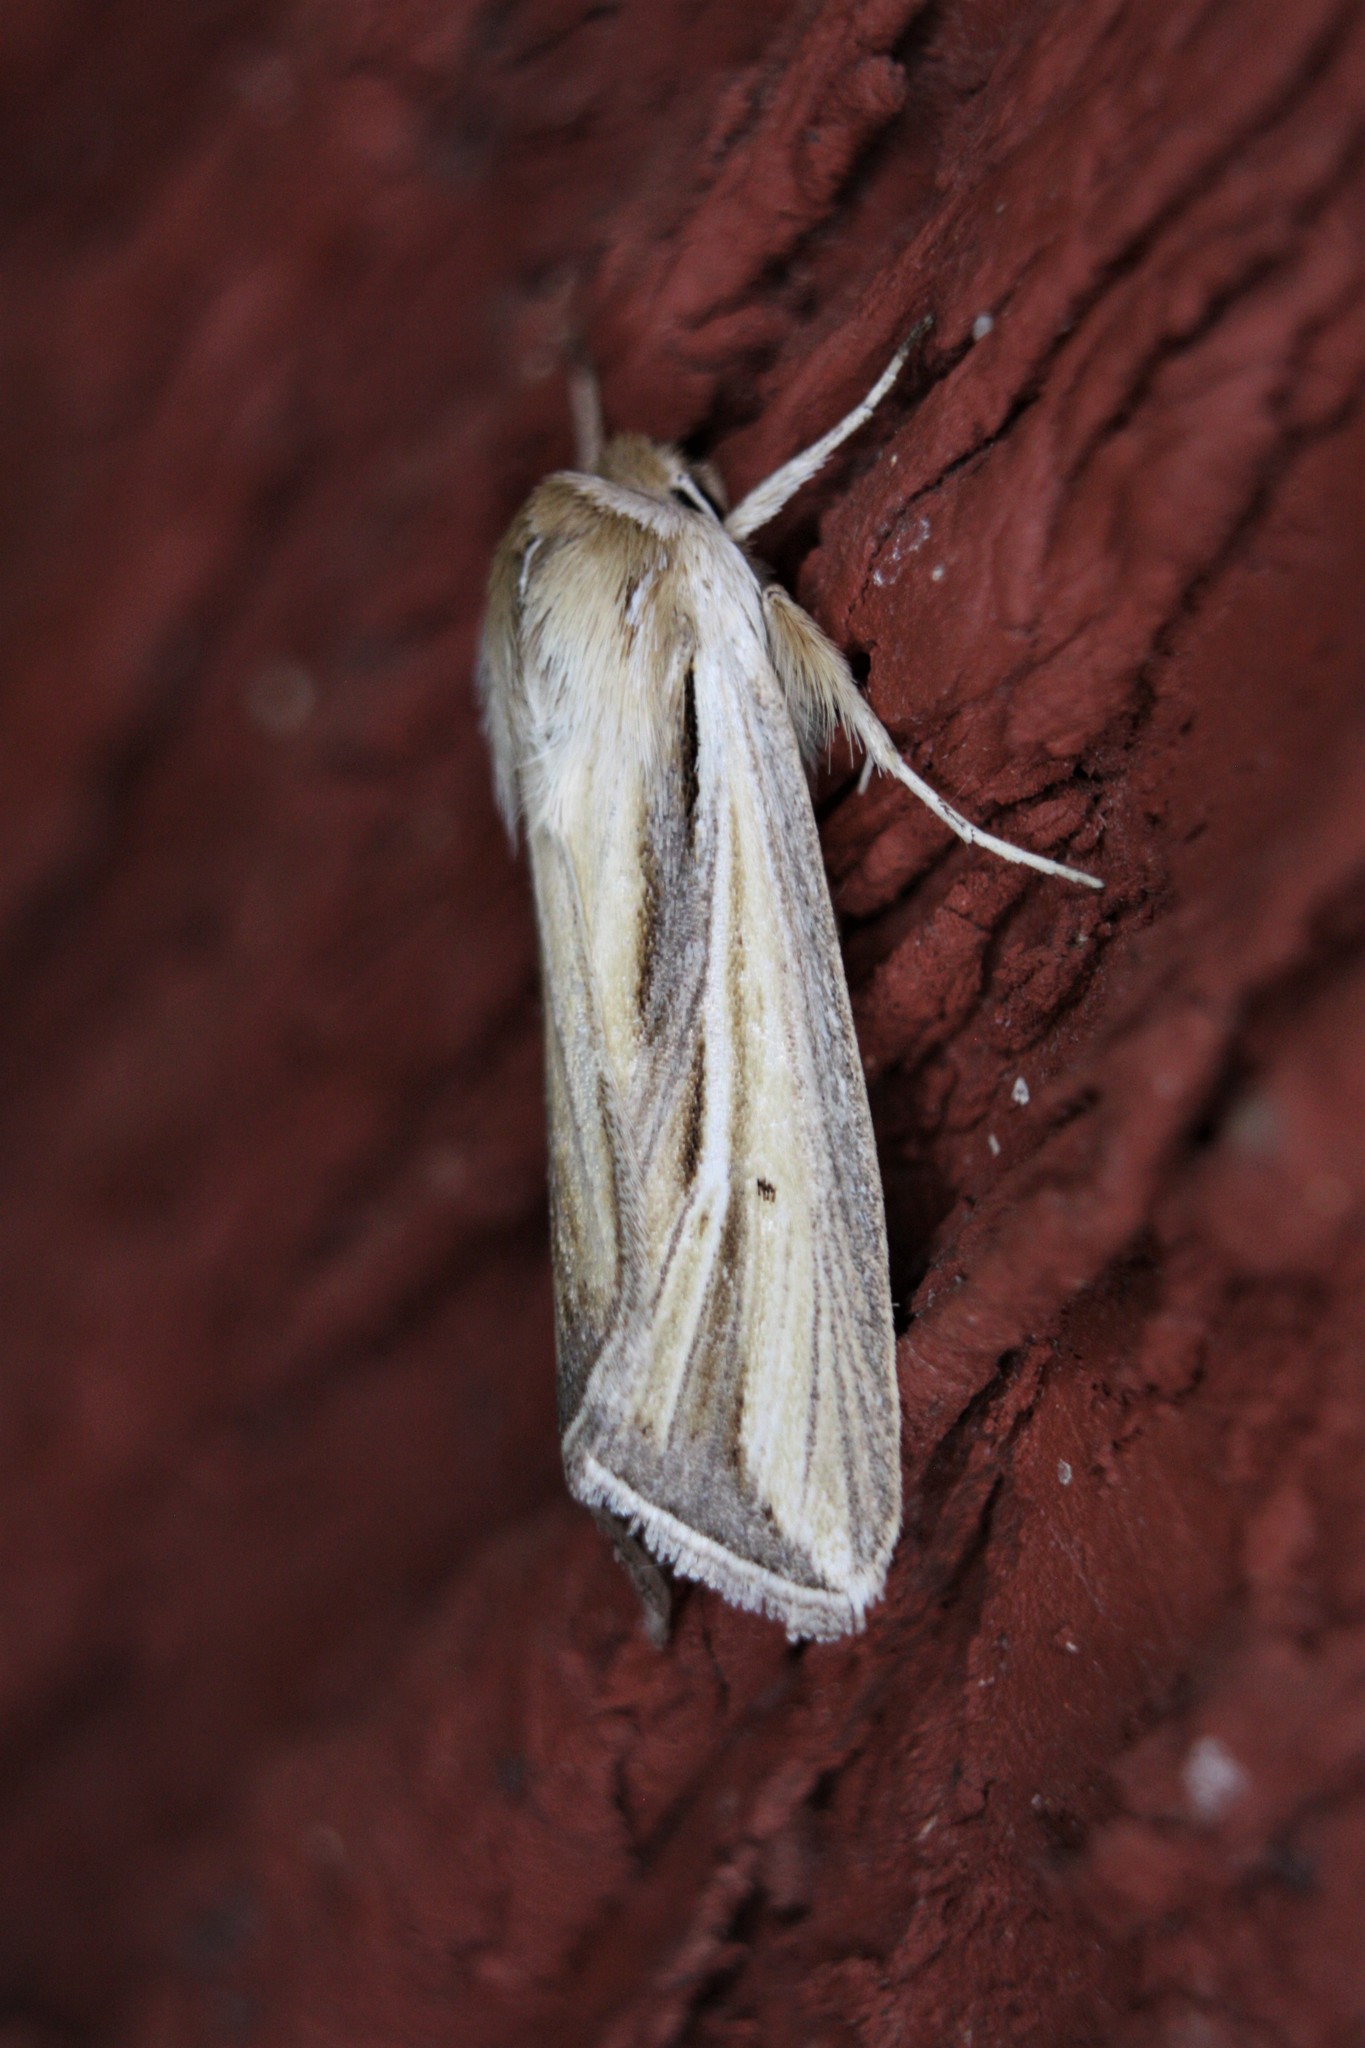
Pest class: wheathead_armyworm_Dargida_diffusa